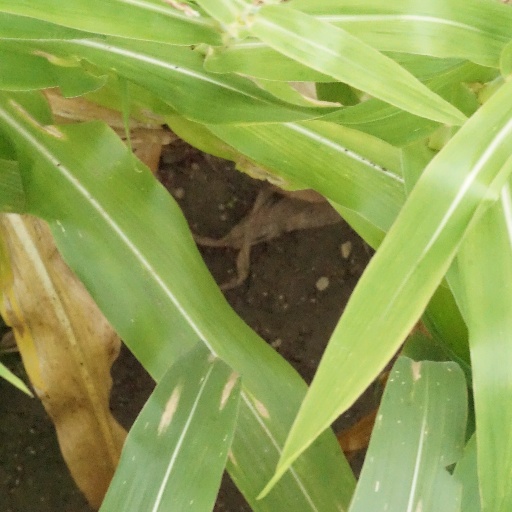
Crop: maize; corn